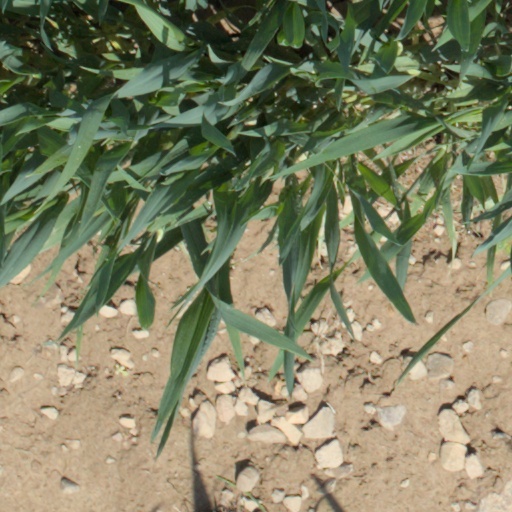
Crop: wheat